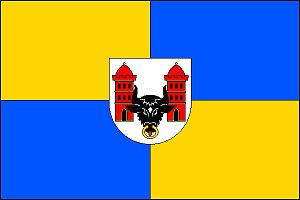
Přerov est une ville de la région d'Olomouc, en République tchèque, et le chef-lieu du district de Přerov. Sa population s'élevait à 43 565 habitants en 2018.